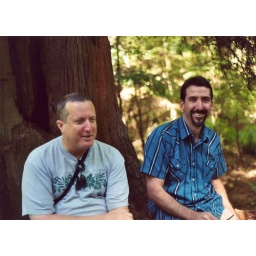
Kevin and Scott by a tree near a lake